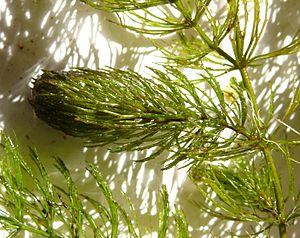
Le cornifle immergé aussi appelé cornifle nageant ou cératophylle épineux est une espèce de plantes aquatiques de la famille des Ceratophyllaceae, à tiges dépourvues de racine. Le nom commun « cornifle » proviendrait du mot corne.